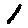
Label: 1